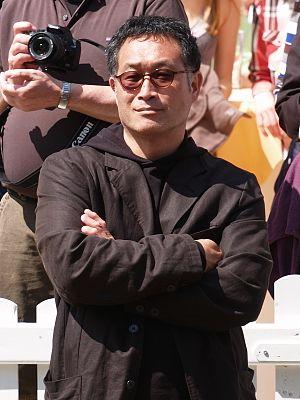
Tadashi Kawamata est un plasticien japonais né en 1953 à Mikasa sur l'île de Hokkaidō. Il vit et travaille à Tokyo et à Paris. Réalisant des œuvres in situ à travers le monde entier, il a participé à de nombreuses expositions internationales.